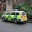
Label: ambulance